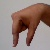
The image shows a hand gesture representing the letter 'Q' in Indian Sign Language.